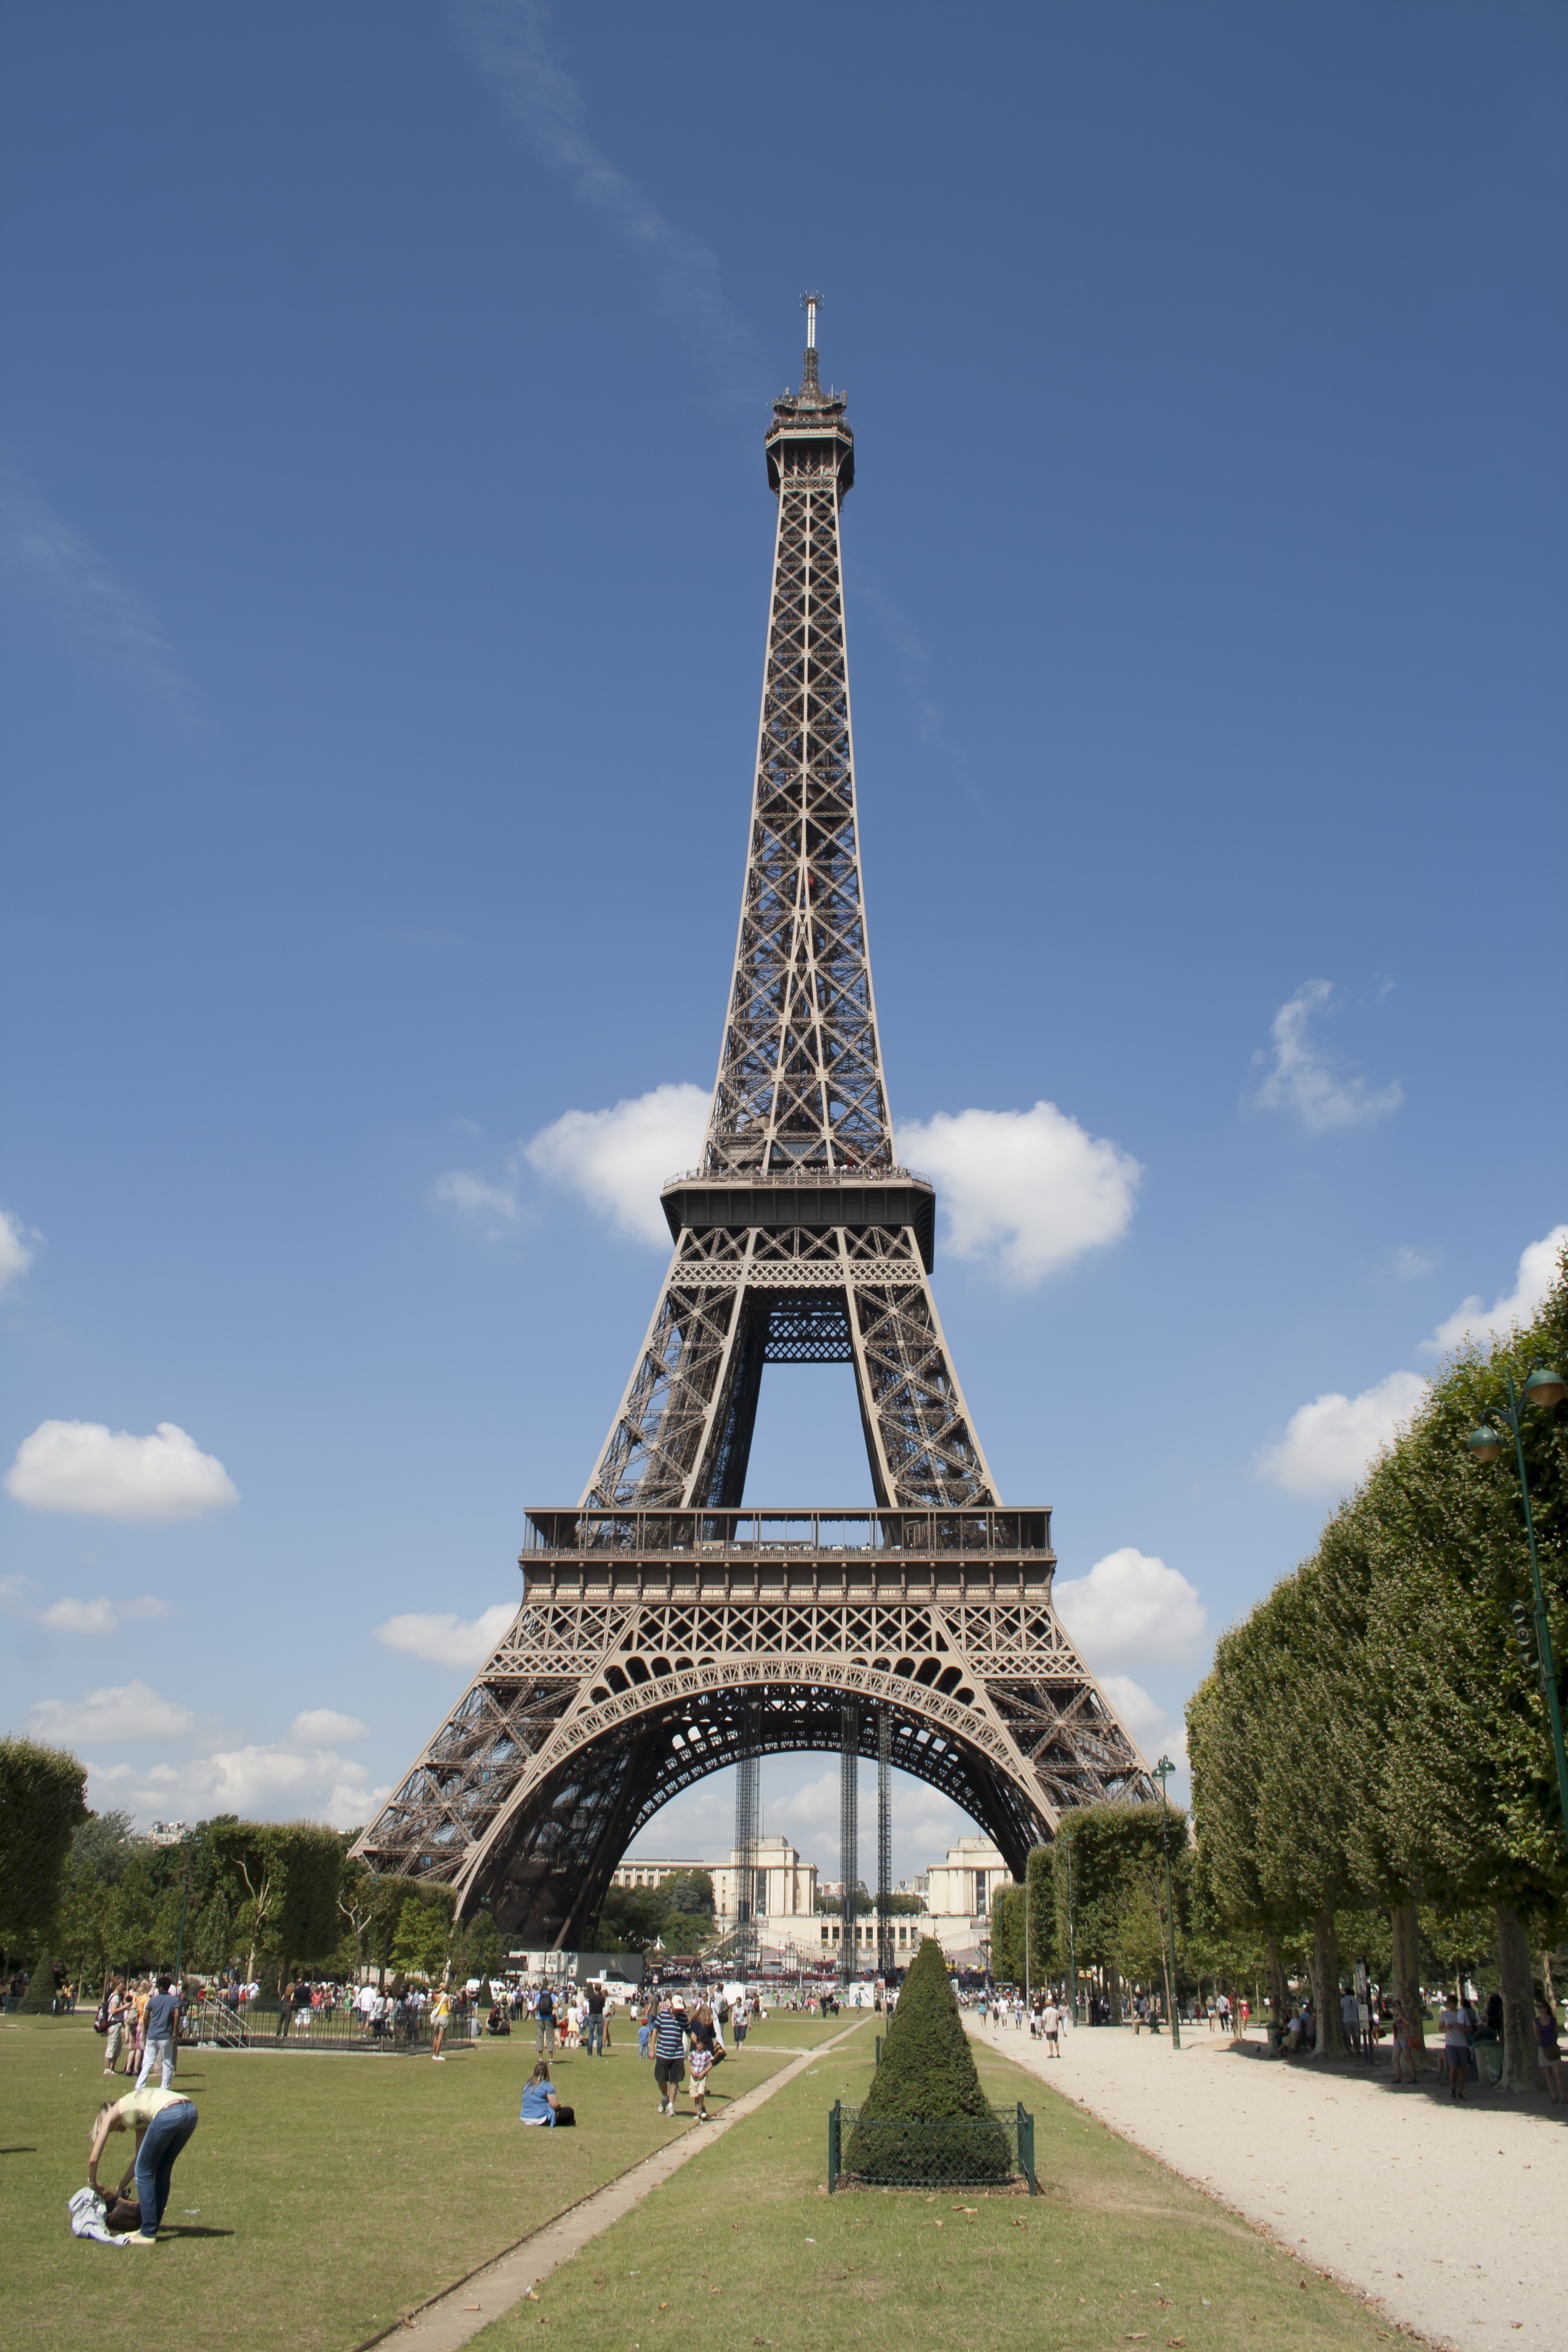
paris, monument, tower, landmark, garden, tourism, the eiffel tower